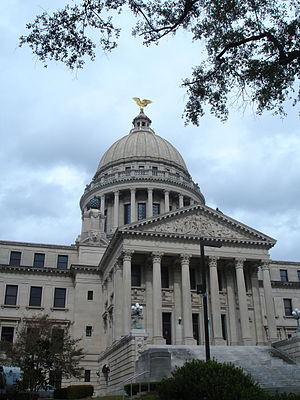
Mississippi / Politik
Mississippis parlament
Mississippi er en amerikansk delstat opkaldt efter Mississippi-floden, hvor de berømte floddampere sejlede, som Mark Twain skildrede i sine fortællinger. Statens største by og hovedstad er Jackson. I 2006 havde staten 2,9 millioner indbyggere.